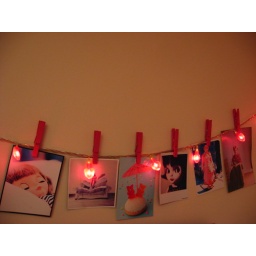
the wall above my desk